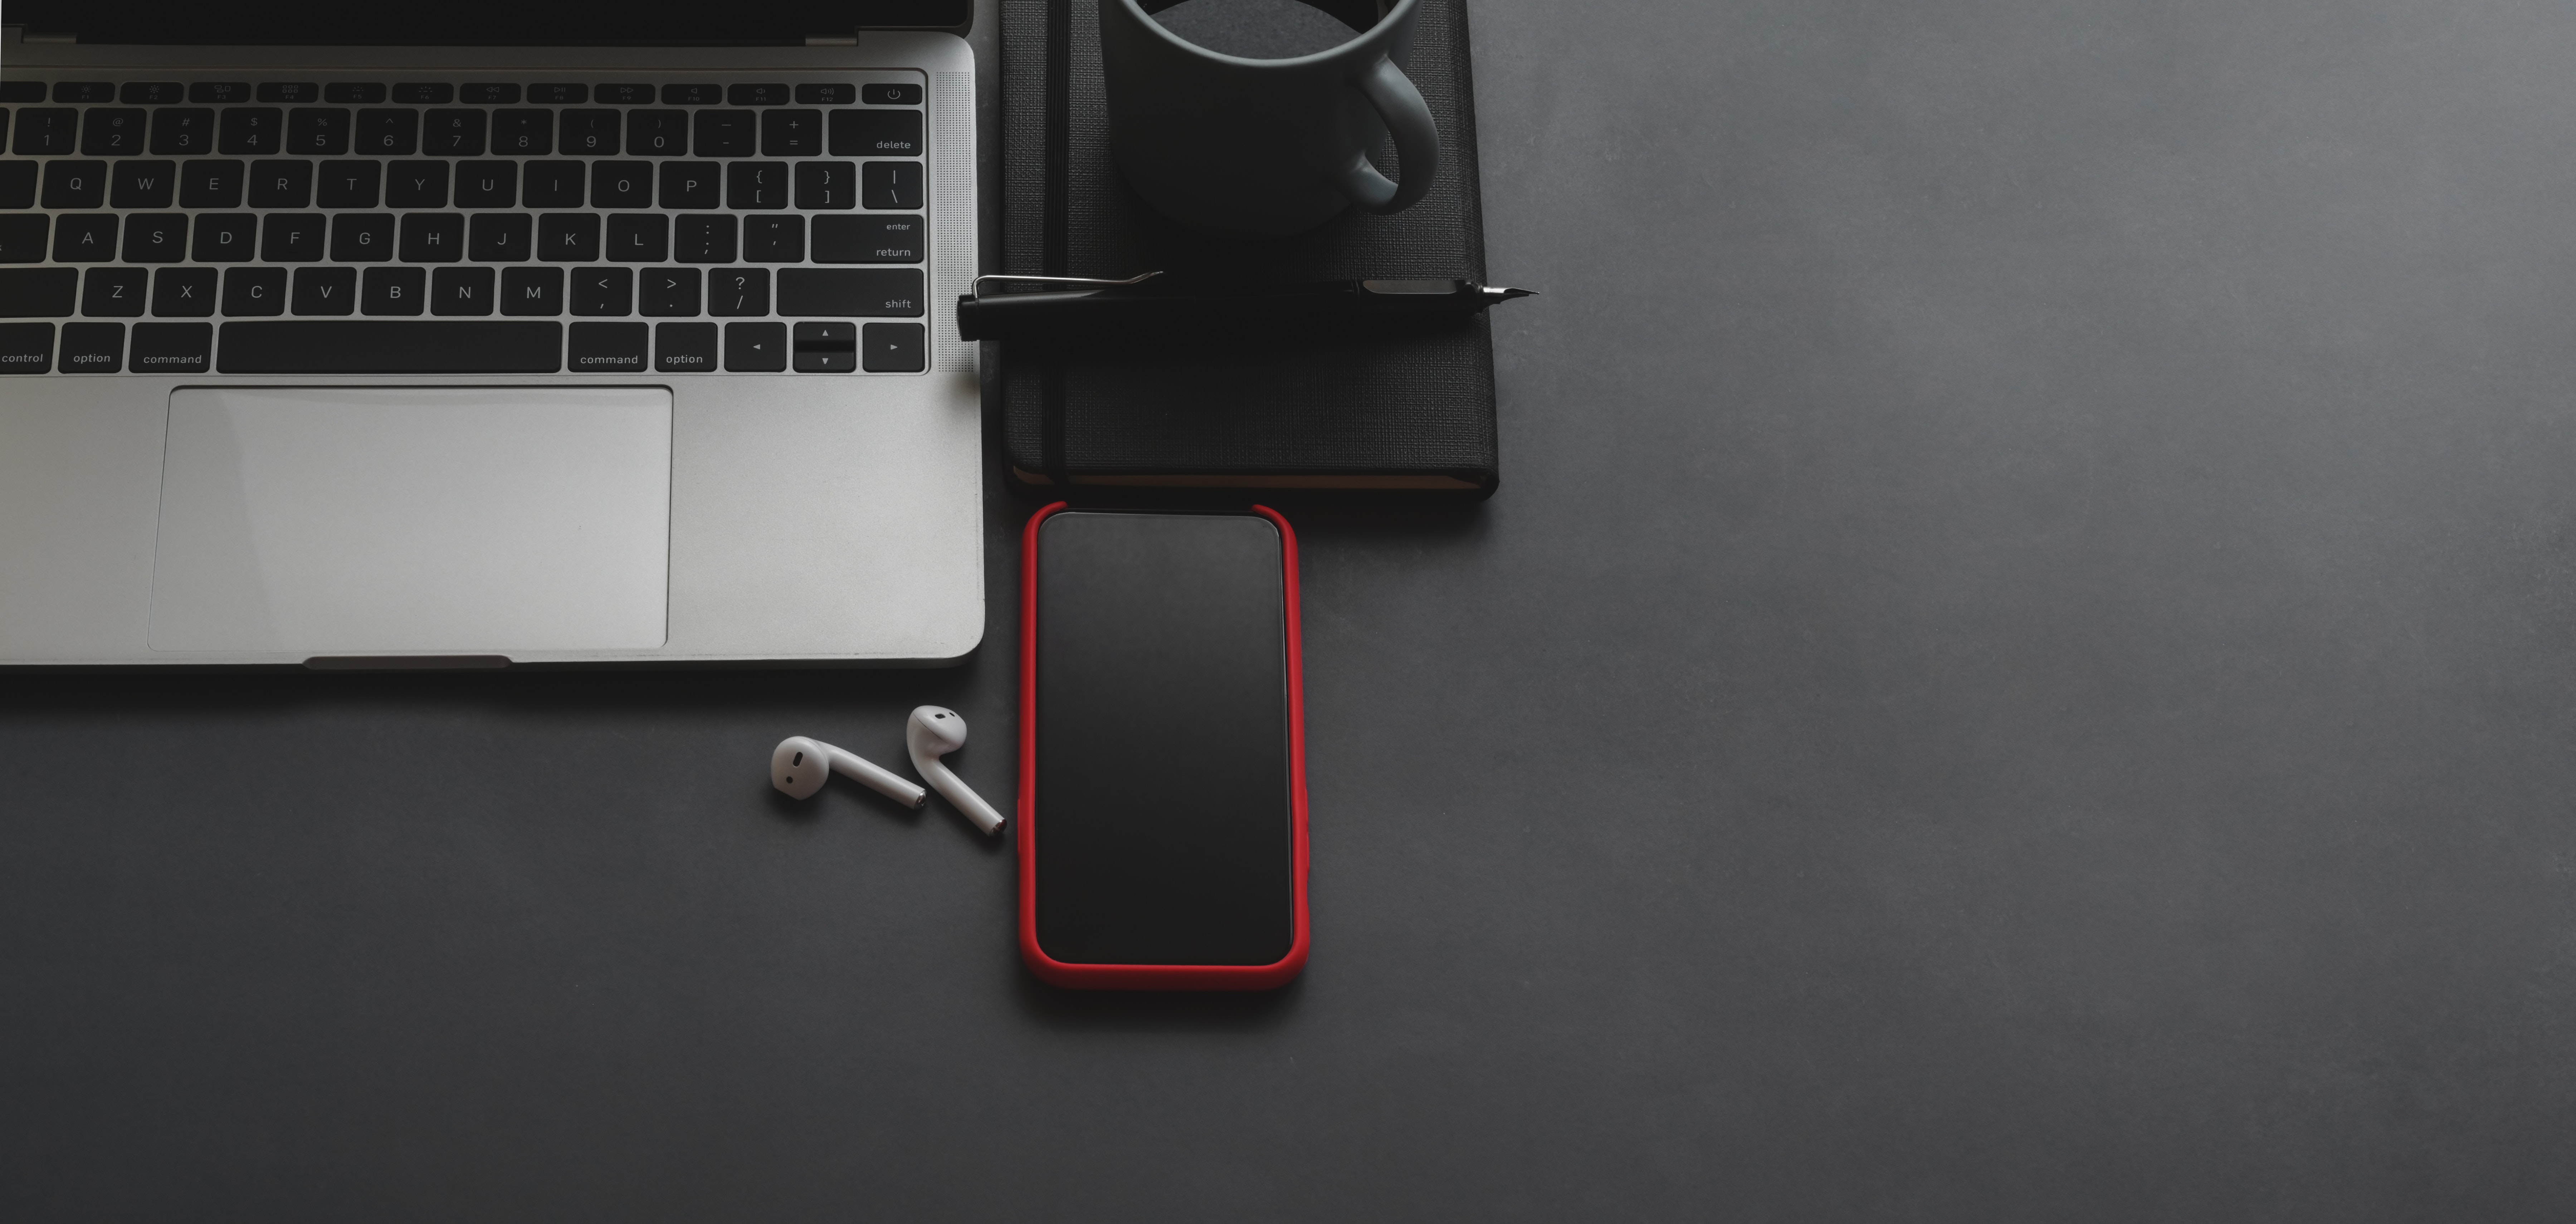
mac, technology, electronic device, fashion accessory, gadget